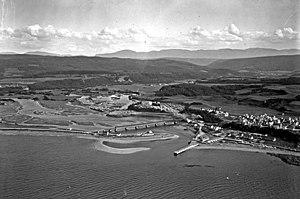
Cap-Chat
La Compagnie aérienne franco-canadienne était une compagnie aérienne québécoise filiale de la Compagnie aérienne française spécialisée dans l'hydraviation et la photographie aérienne oblique.
La rivière Cap-Chat est un affluent du Fleuve Saint-Laurent et coule vers le nord dans la municipalité de Cap-Chat, dans la municipalité régionale de comté de La Haute-Gaspésie, dans la région administrative de la Gaspésie–Îles-de-la-Madeleine, au Québec, au Canada.
Le mont Logan est une montagne du Canada située sur la péninsule gaspésienne, au Québec. Il fait partie des monts Chic-Chocs, un massif des monts Notre-Dame dans les Appalaches. Culminant à 1 150 mètres d'altitude, il est le point le plus élevé de la région du Bas-Saint-Laurent et l'un des rares sommets québécois de plus de 1 100 mètres.